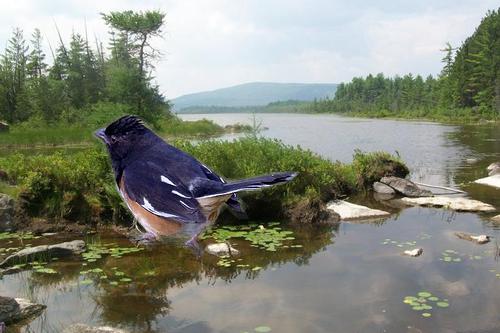
Bird species: Eastern_Towhee
Bird type: waterbird
Background: water